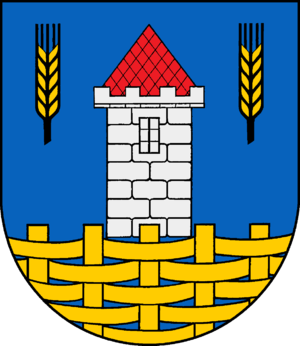
Klægsbøl
Coat of arms of Klægsbøl
Klægsbøl, Klixbüll eller Klexbel er en landsby og kommune i det nordlige Tyskland under Kreis Nordfriesland i delstaten Slesvig-Holsten. Byen ligger syd for den dansk-tyske grænse i det nordvestlige Sydslesvig. Byen er landbrugspræget. Jordens beskaffenhed består af marsk og enkelte hede- og mosestrækninger i den sydøstlige del af kommunen.